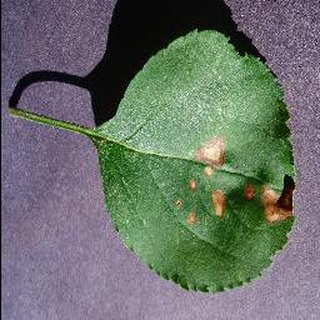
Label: apple_black_rot